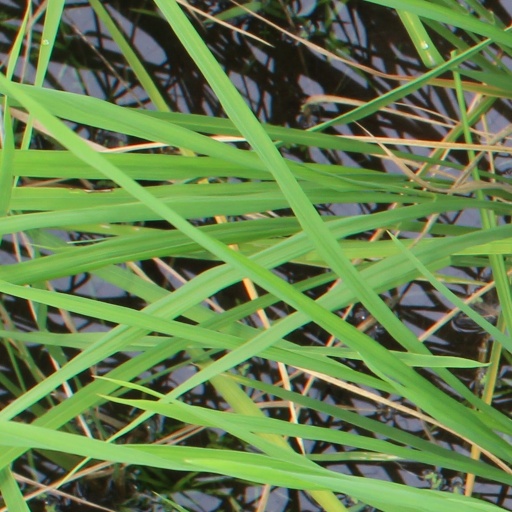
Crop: rice